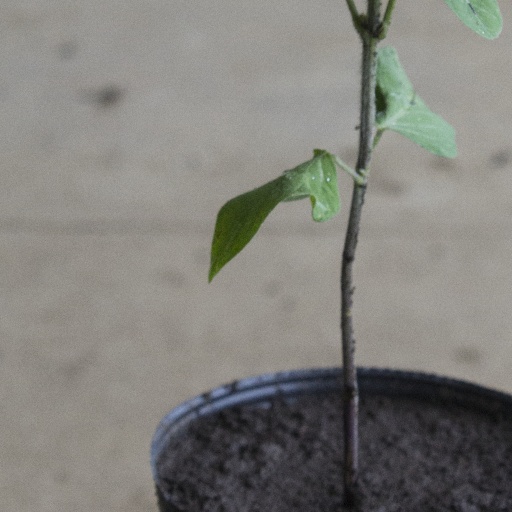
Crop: soybean